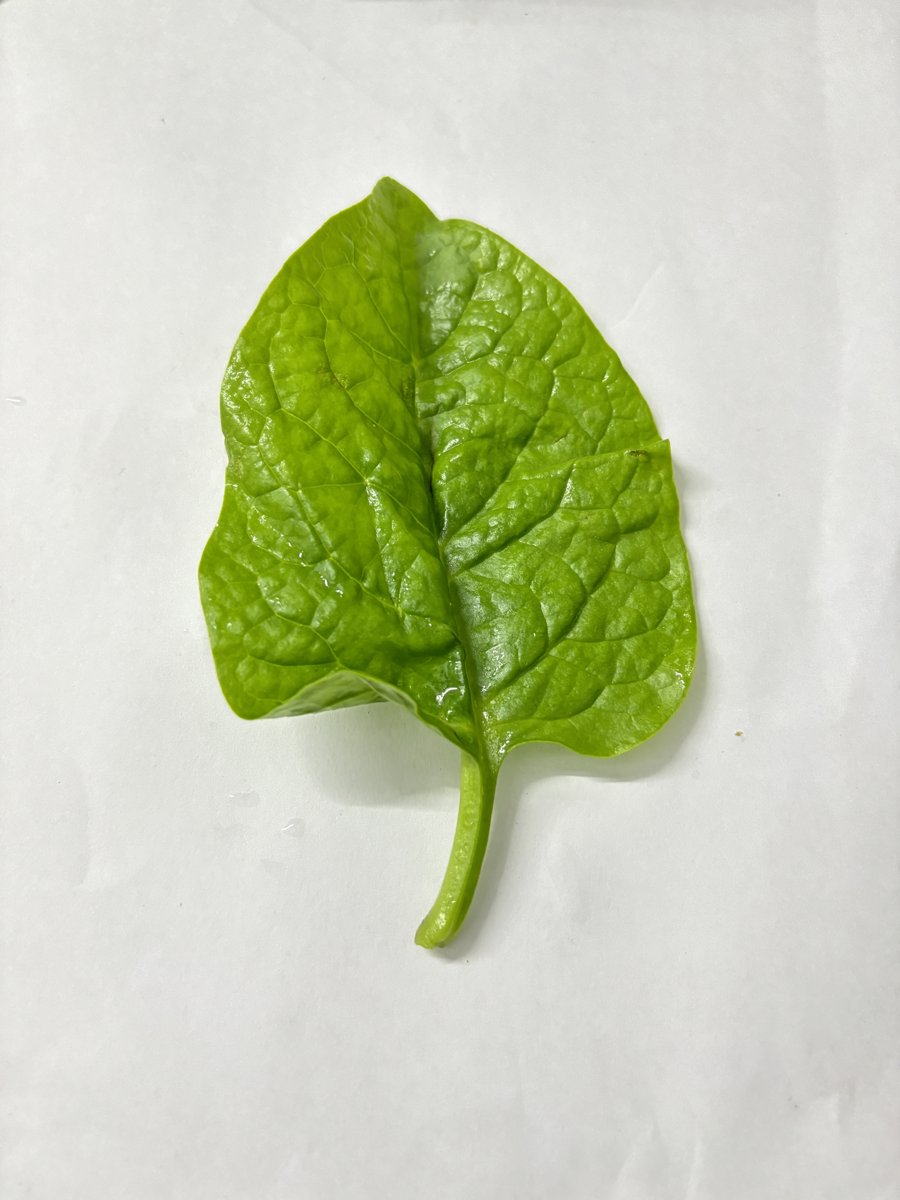
Label: Healthy-Leaf